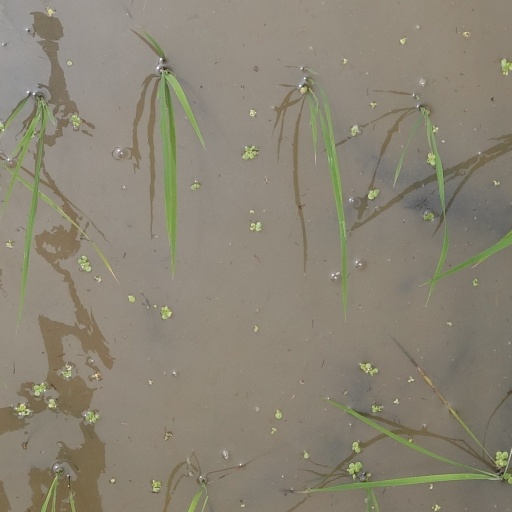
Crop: rice